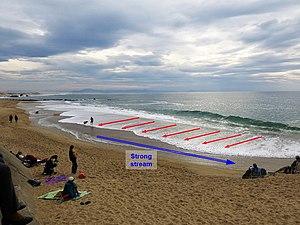
Petite baïne en formation sur la plage du Prévent de Capbreton (Landes). Les vagues successives alimentent en eau (petites flèches rouges). L'eau s'évacue dans un fort courant latéral (flèche bleue).
Une baïne est une dépression temporaire ou mare résiduelle ressemblant à une piscine naturelle formée entre la côte et un banc de sable. À marée basse, les baïnes se présentent comme une succession de cavités régulières.